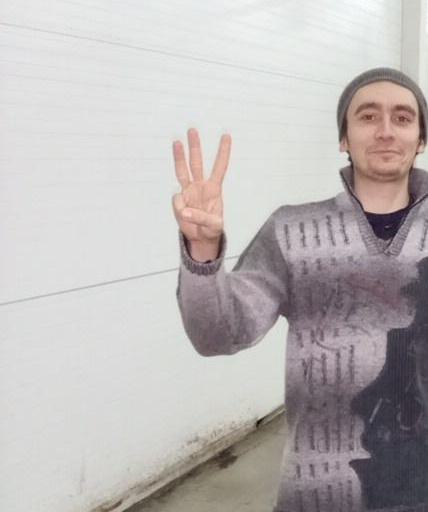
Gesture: three